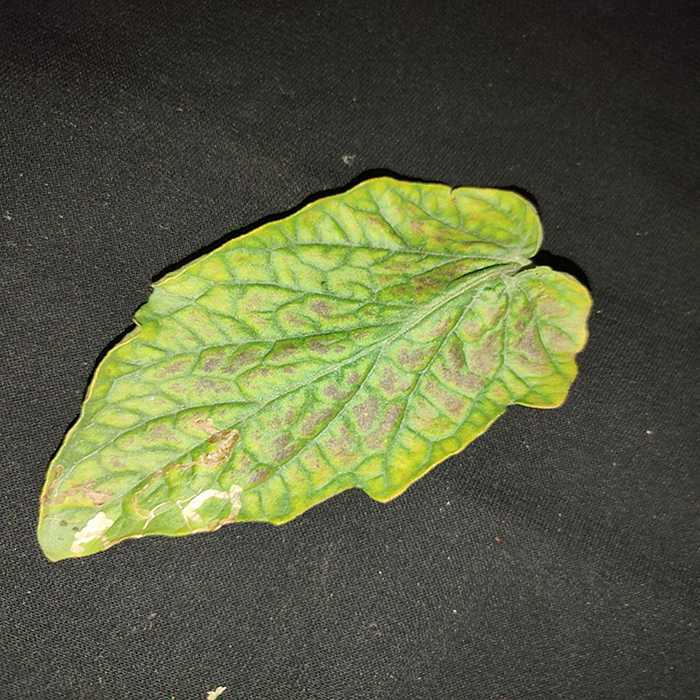
Plant: Tomato
Label: Tomato spotted wilt